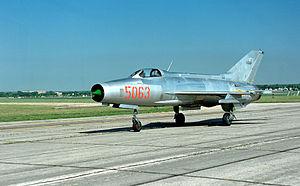
Cet article liste les aéronefs des forces armées des États-Unis. Les prototypes sont généralement préfixés par un « X » et sans nom, tandis que les modèles de pré-série sont généralement précédés d'un « Y ».